Rings of Uranus

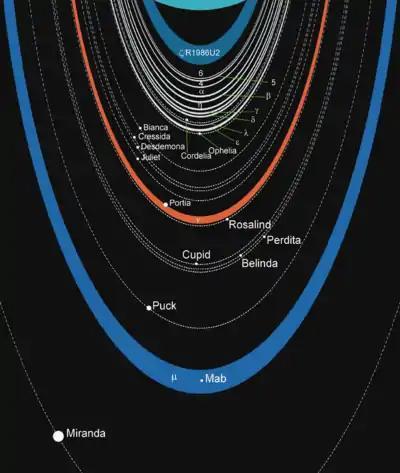

As currently understood, the ring system of Uranus comprises thirteen distinct rings. In order of increasing distance from the planet they are: 1986U2R/ζ, 6, 5, 4, α, β, η, γ, δ, λ, ε, ν, μ rings. They can be divided into three groups: nine narrow main rings (6, 5, 4, α, β, η, γ, δ, ε), two dusty rings (1986U2R/ζ, λ) and two outer rings (ν, μ). The rings of Uranus consist mainly of macroscopic particles and little dust, although dust is known to be present in 1986U2R/ζ, η, δ, λ, ν and μ rings. In addition to these well-known rings, there may be numerous optically thin dust bands and faint rings between them. These faint rings and dust bands may exist only temporarily or consist of a number of separate arcs, which are sometimes detected during occultations. Some of them became visible during a series of ring plane-crossing events in 2007. A number of dust bands between the rings were observed in forward-scattering geometry by "Voyager 2". All rings of Uranus show azimuthal brightness variations.